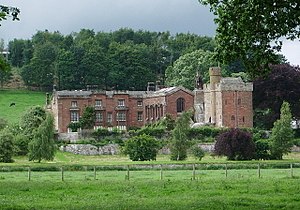
Borge og slotte i England / Cumbria
Denne liste over borge og slotte i England er ikke en liste over alle bygninger og steder, hvor ordet ”castle” indgår i navnet eller en liste over bygninger, som er en borg i middelalderlig henseende. Det er heller ikke en liste over alle borge og slotte, der nogensinde er bygget i England: Mange er forsvundet sporløst, men er hovedsageligt en liste over bygninger og ruiner. De bygninger, som er bevaret, er alle blevet ændret i løbet af historien.